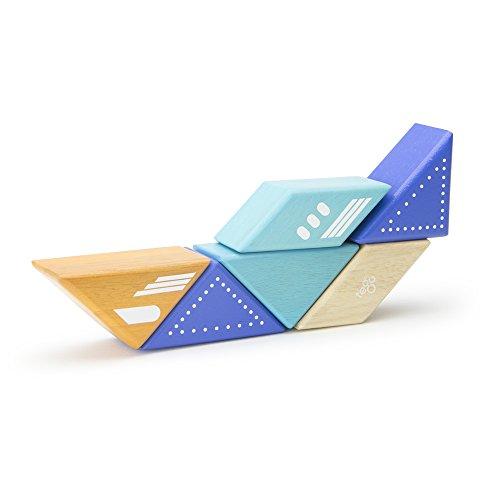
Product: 6 Piece Tegu Travel Pal Magnetic Wooden Block Set, Jet Plane
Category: Toys & Games | Building Toys
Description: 6-Piece magnetic wooden building toy blocks.
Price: $20.83
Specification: ProductDimensions:8.5x1.2x8.5inches|ItemWeight:5.6ounces|ShippingWeight:6.4ounces(Viewshippingratesandpolicies)|ShippingAdvisory:Thisitemmustbeshippedseparatelyfromotheritemsinyourorder.Additionalshippingchargeswillnotapply.|ASIN:B0749T89WP|Itemmodelnumber:PAL-JET-706T|Manufacturerrecommendedage:12monthsandup